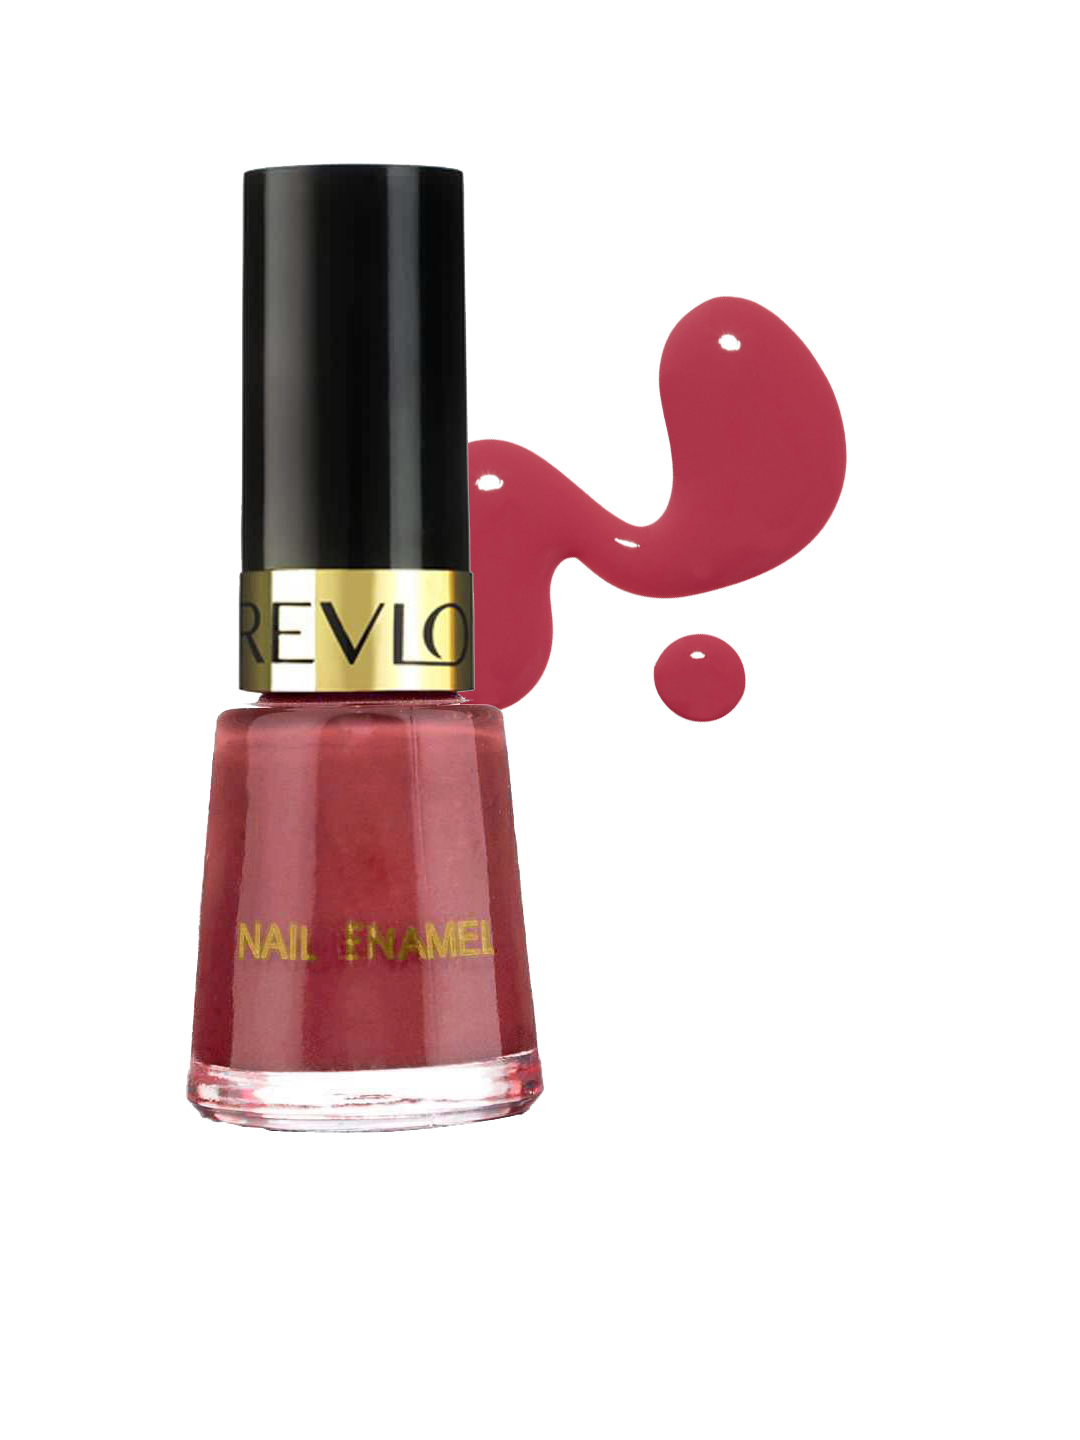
Revlon Tuscan Sun Nail Polish 314
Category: Personal Care / Nails / Nail Polish
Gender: Women
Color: Red
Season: Spring 2017
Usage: Casual